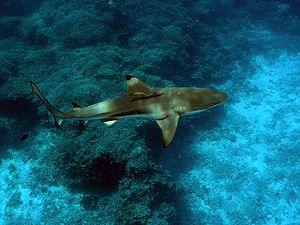
Le Requin à pointes noires est une espèce de requins de la famille des Carcharhinidae, facilement identifiable par les pointes noires de ses nageoires, en particulier sur la première nageoire dorsale et la nageoire caudale. Il fait partie des requins les plus abondants des récifs coralliens tropicaux de l'océan Indien et de l'océan Pacifique. Cette espèce préfère les eaux côtières peu profondes et expose fréquemment sa première nageoire dorsale dans ces zones. La plupart des Requins à pointes noires vivent sur les rebords de récifs et les fonds sableux, mais ils sont également connus pour supporter des environnements saumâtres ou d'eau douce. Cette espèce atteint généralement une longueur de 1,6 m.